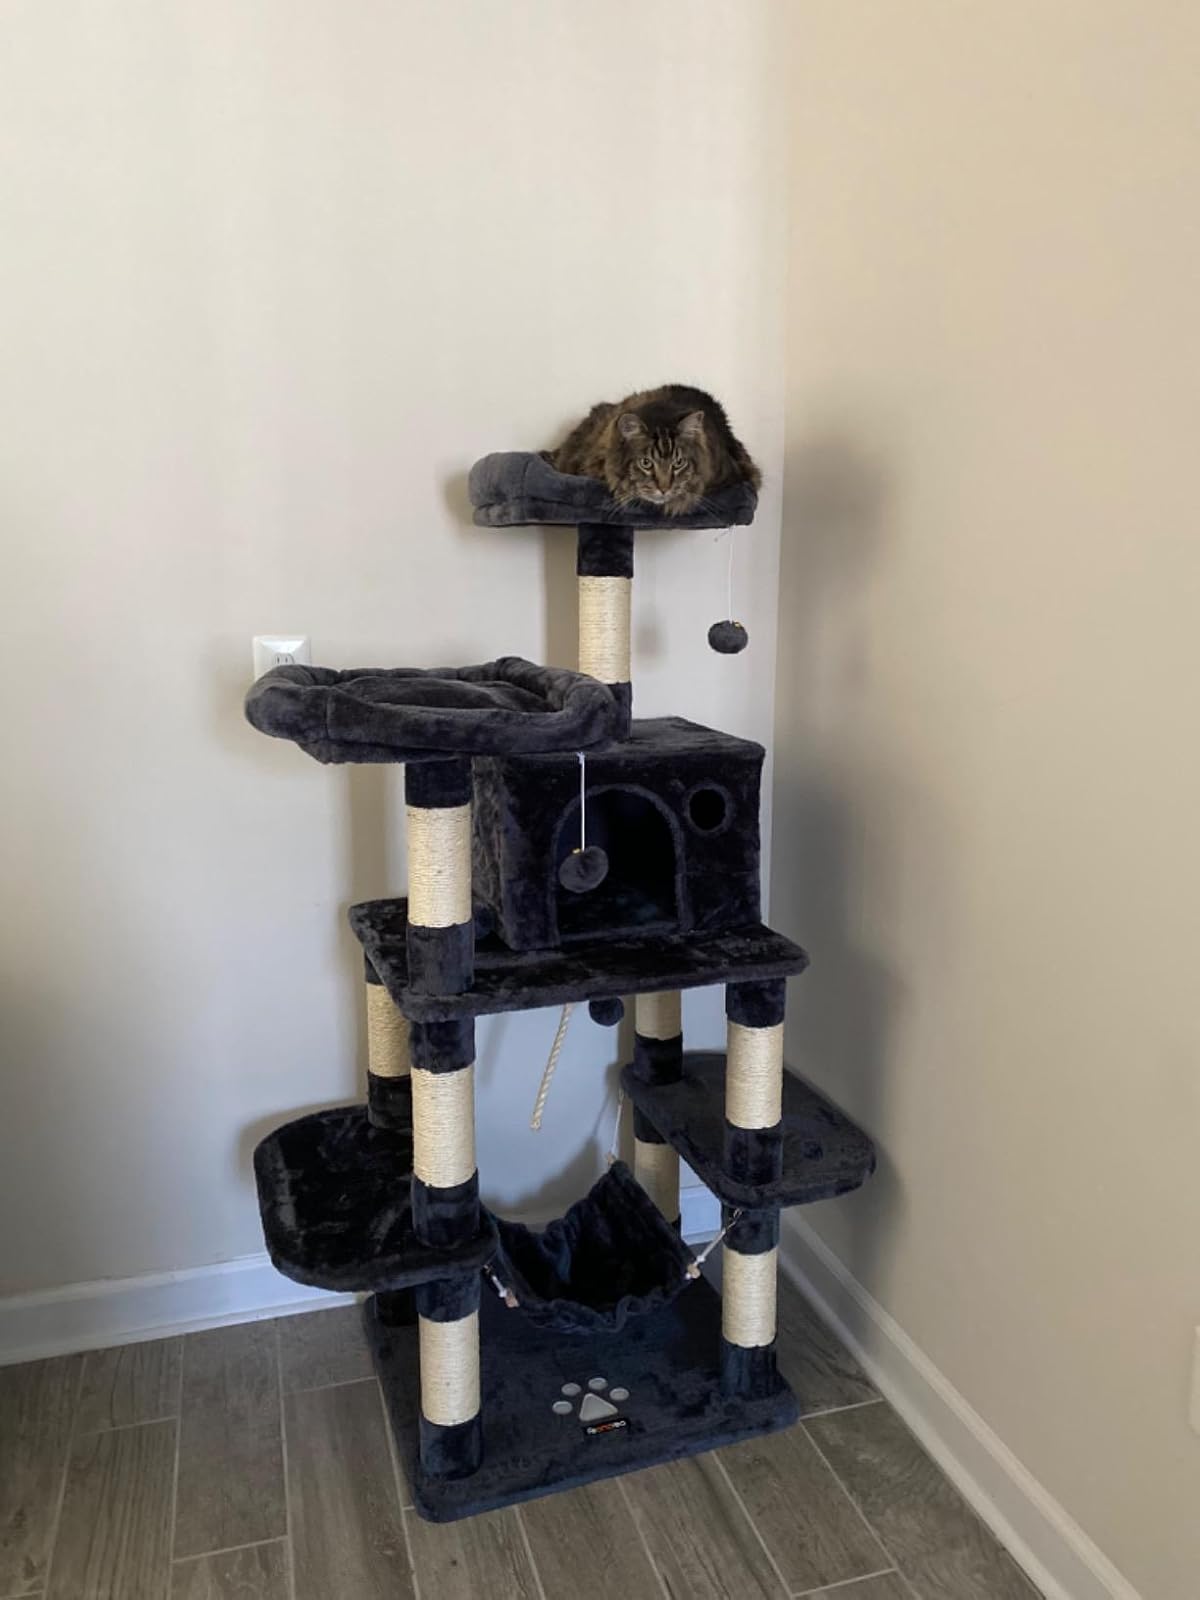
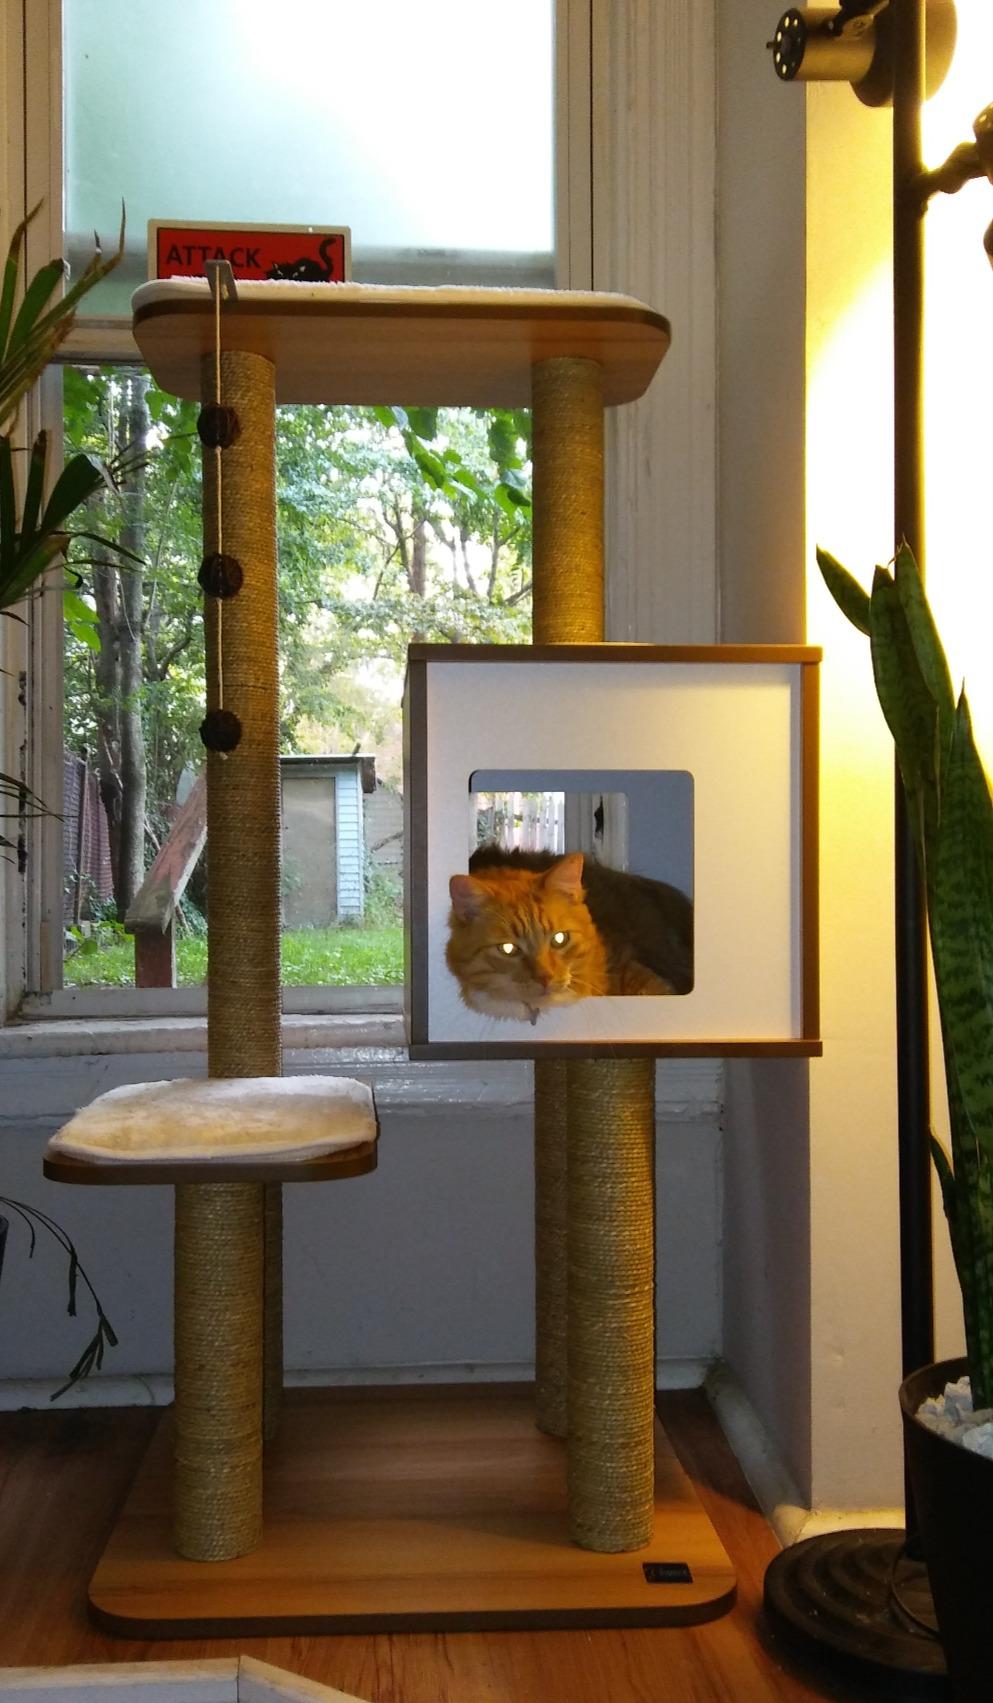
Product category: items_cat tree
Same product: no